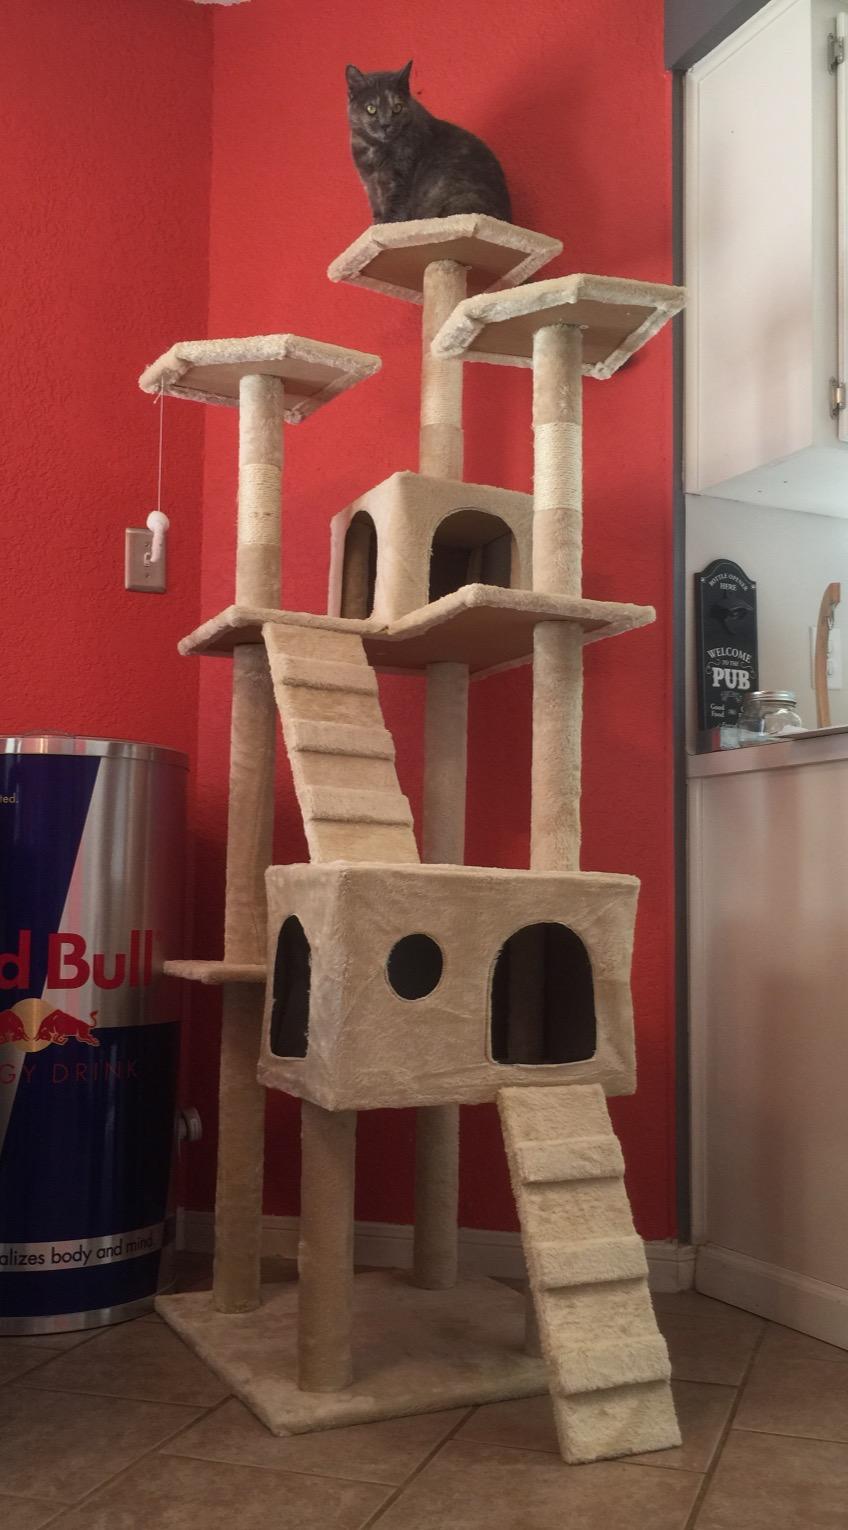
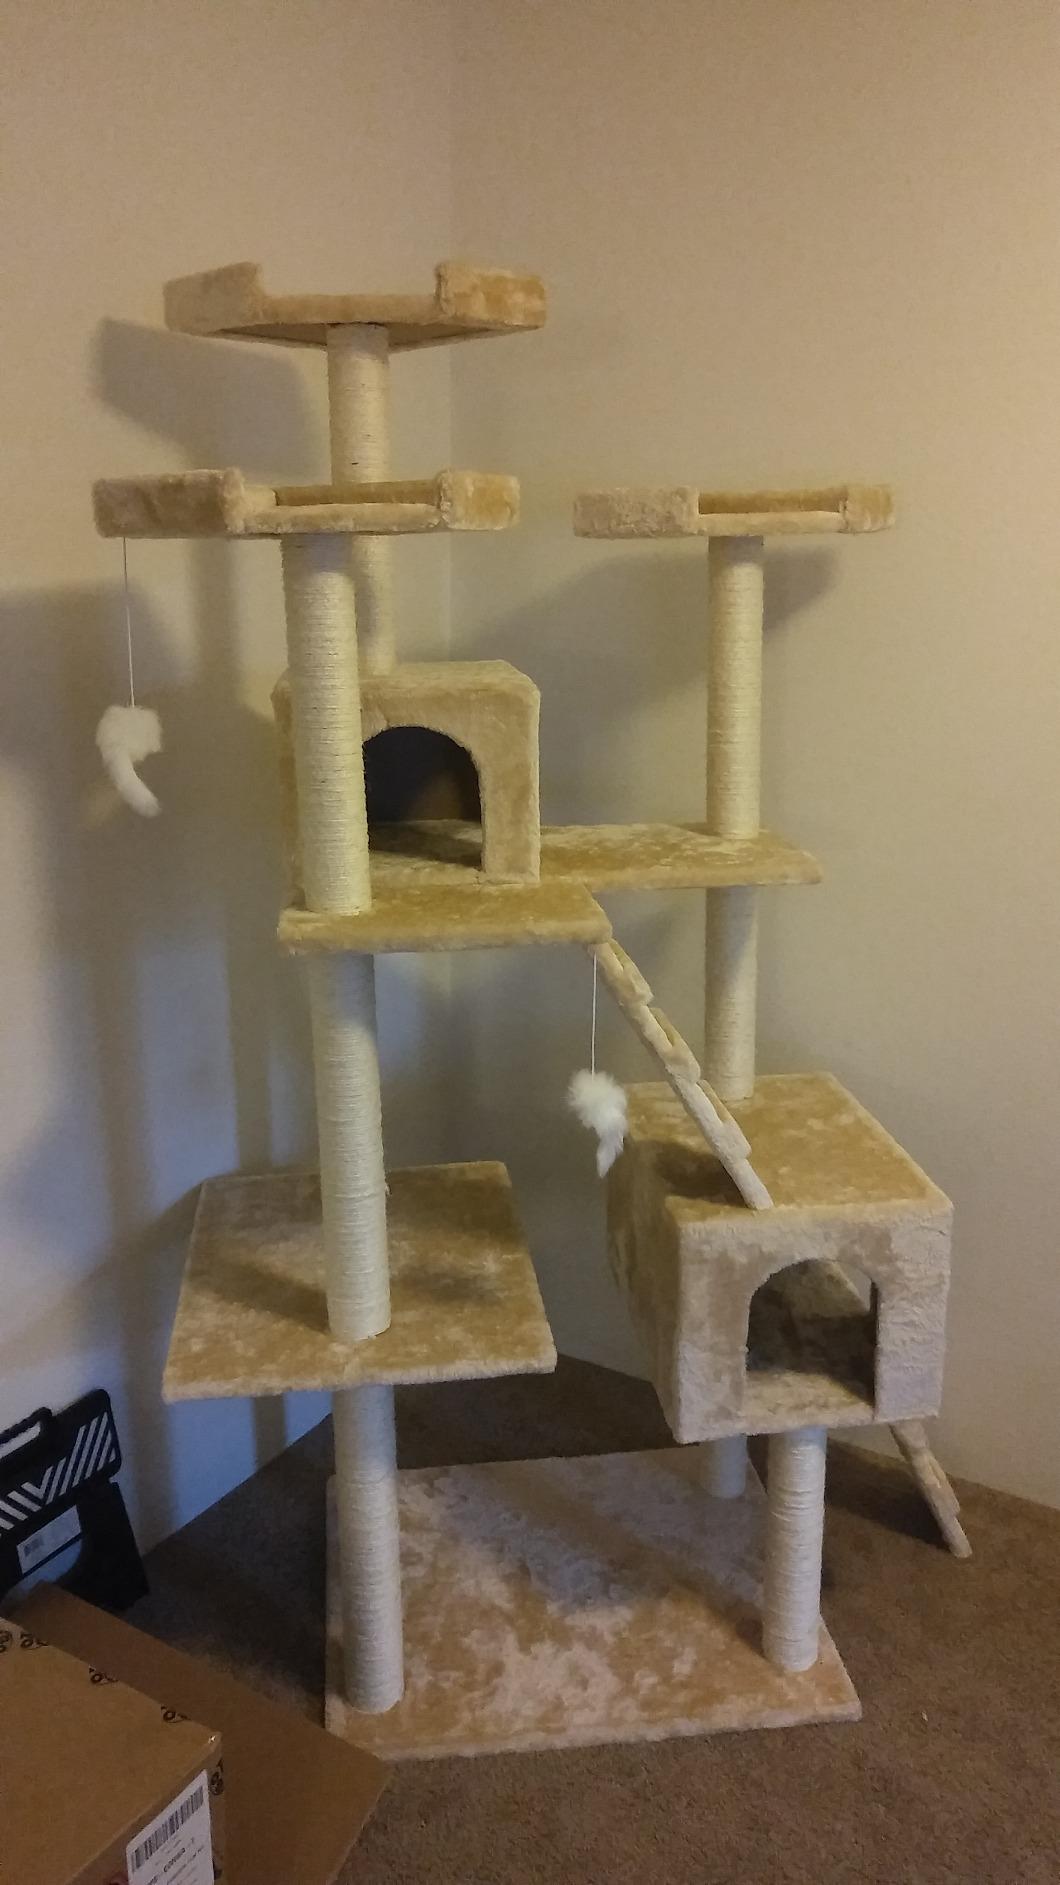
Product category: items_cat tree
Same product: yes